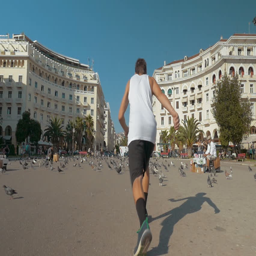
slow motion steadicam shot of a young sportsman running through the flock of pigeons and doing acrobatics on city square .